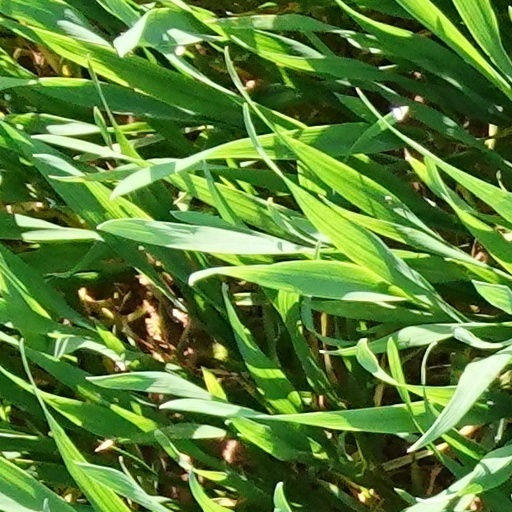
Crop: wheat